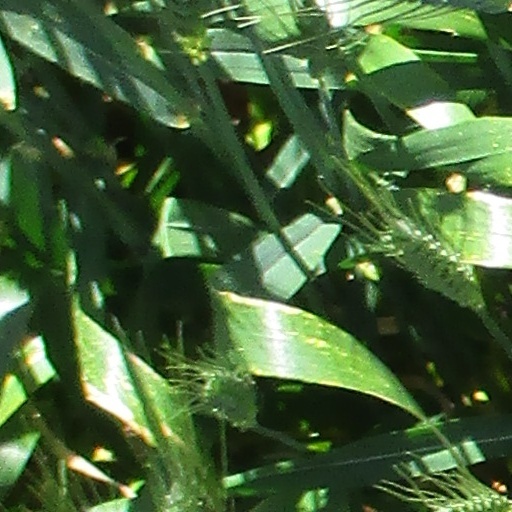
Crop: wheat